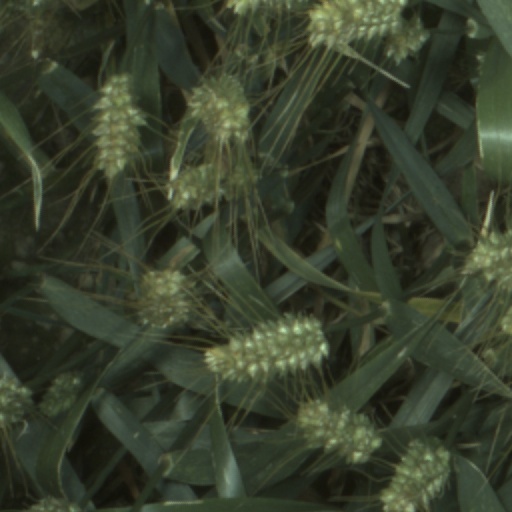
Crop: wheat